First Francoism

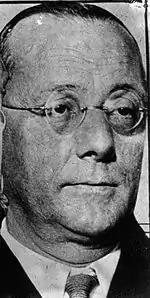
José Giral, President of the Government of the Republic in exile

The change in the course of the war brought about the most serious crisis that the dictatorial power of "Generalissimo" Franco experienced, since it was the moment in his entire long existence when he came closest to losing power. It all began in March 1943 when Don Juan de Borbón, third son and legitimate heir of King Alfonso XIII (who died in Rome on February 28, 1941) and who was living in exile in Lausanne (Switzerland), sent a letter to General Franco in which he asked him to prepare "the rapid transition to the Restoration" of the Monarchy before the foreseeable Allied victory, warning him of the "very serious risks to which the current provisional and uncertain regime exposes Spain". Franco took two months to respond and when he did, he denied that his regime was "provisional". But the fall of Mussolini in July 1943 and the capitulation of Italy to the Allies gave new impetus to the monarchist cause. On September 8, 1943, General Franco received a letter signed by eight of the twelve lieutenant generals asking him to consider the restoration of the monarchy (it would be the only time in 39 years that the majority of the generals asked Franco to resign). But Franco did not make the slightest concession and limited himself to wait and to place in key positions military men loyal to him.